All Hallows' Church, Harthill

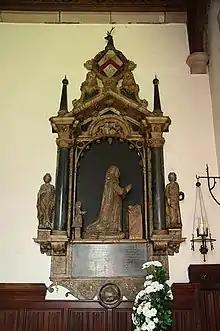
Monument to Lady Margaret Osborne (née Belasyse, died 1624)

The 12th and last Duke of Leeds (1884–1964) is buried in the Protestant Cemetery, Rome.